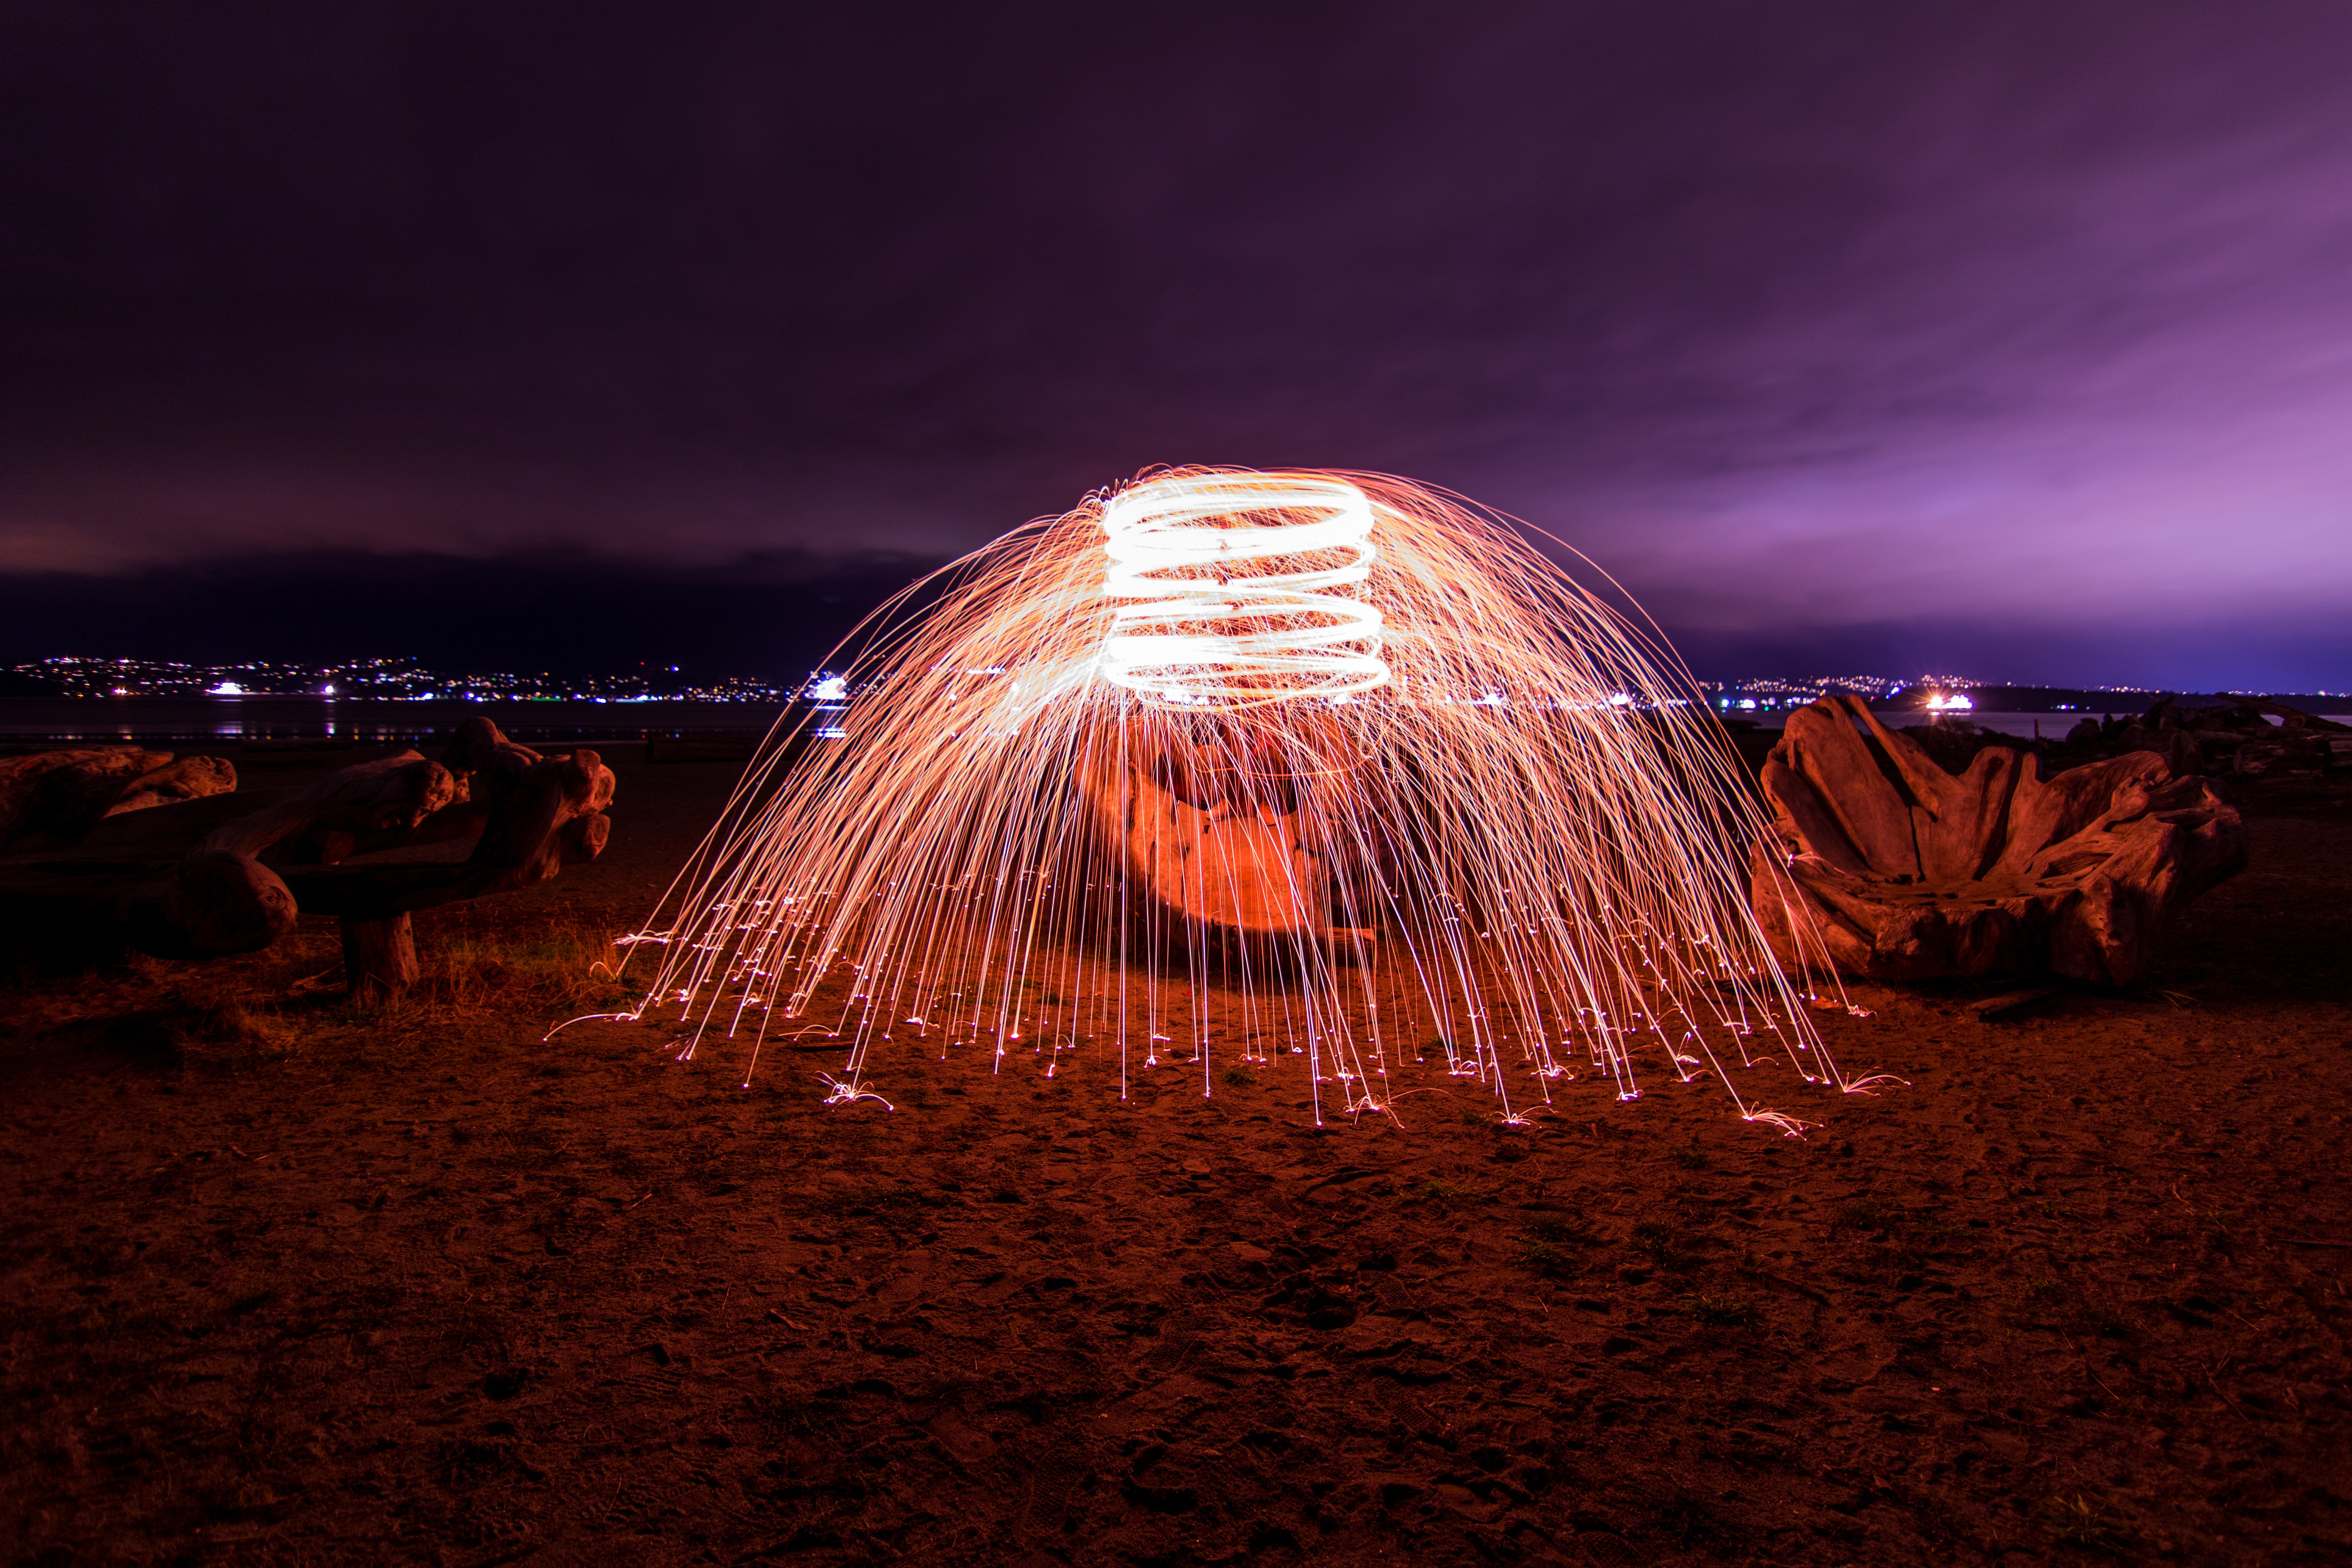
sky, night, light, lighting, geological phenomenon, darkness, evening, earth, horizon